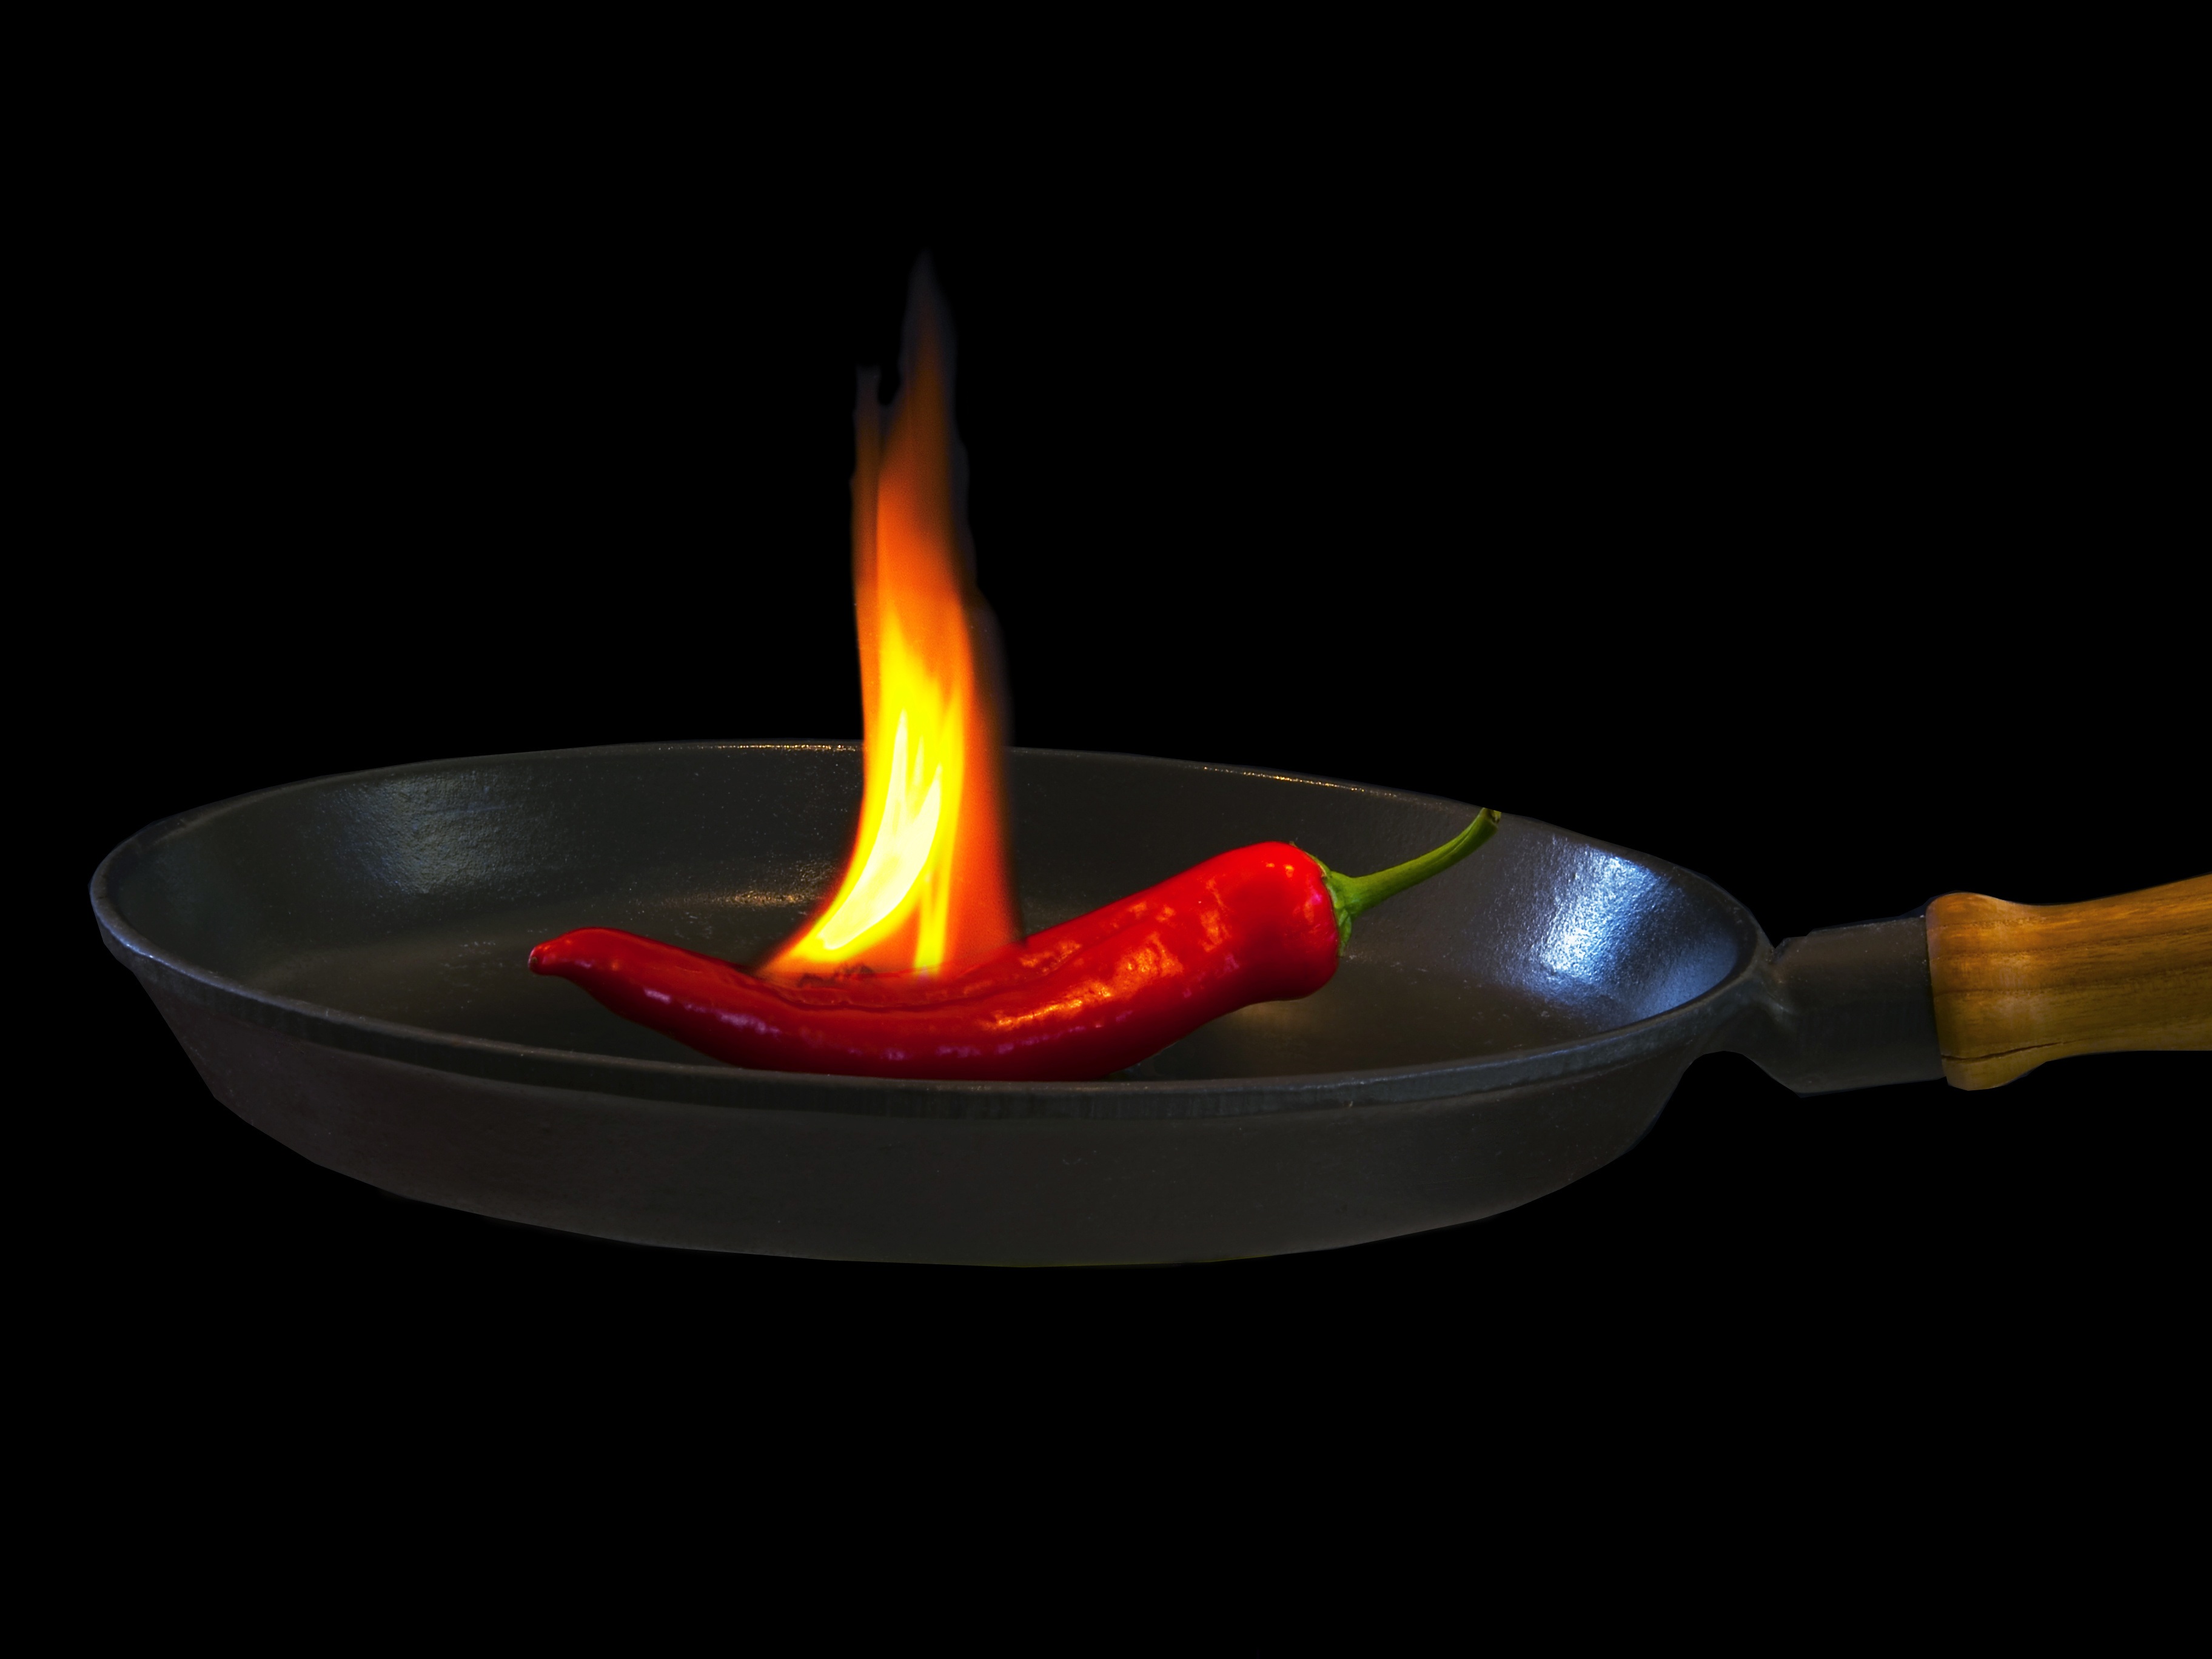
pepper, chili, flame, fire, candle, lighting, pan, hot, chili pepper, still life photography, cookware and bakeware